Shoot 'em up

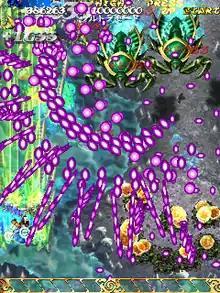
"Mushihimesama" (2004), a bullet hell game

A bullet heaven or reverse bullet hell is a subgenre characterized by the player character collecting or unlocking abilities and attacks whose visuals overlap and clutter the game screen as the game progresses. They also share a feature of many enemy characters, commonly called "hordes", walking toward the player from off-screen. This genre is generally attributed to "Vampire Survivors", released in 2022.